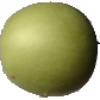
Label: apple_granny_smith